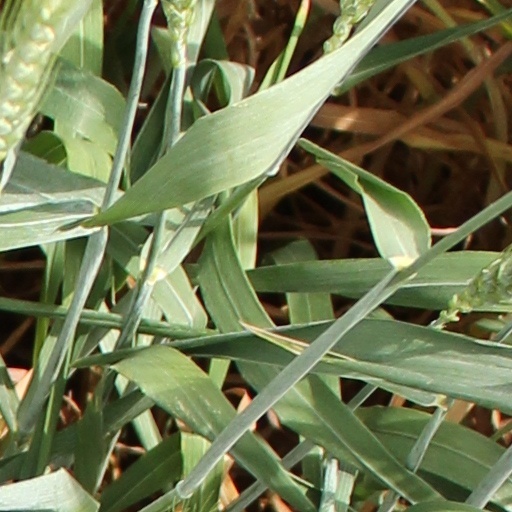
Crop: wheat